Bršadin

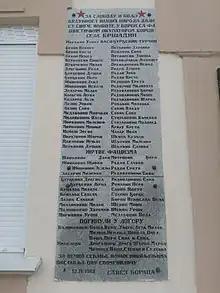
Serbian Cyrillic inscription on 1962 World War II memorial in the centre of the village.

Serbian Language and Serbian Cyrillic alphabet is the second official language in most of the villages of the Municipality of Trpinja (except Ćelije) alongside the Croatian language which is official at the national level. Both Serbian and Croatian language are standardized varieties of the pluricentric Serbo-Croatian language. According to the Municipal Statute, individuals who are members of the Serbian national minority are ensured the freedom of expression of national belonging and freedom to use their language and script in public and private use on the whole territory of the Municipality including the village of Bršadin. The statute guarantees that the Serbian Cyrillic alphabet will be used in the same font size as the Latin alphabet in the text of the local seals and stamps, on official plates of public representatives, executive and administrative bodies, as well as on those of legal persons with public authorities.